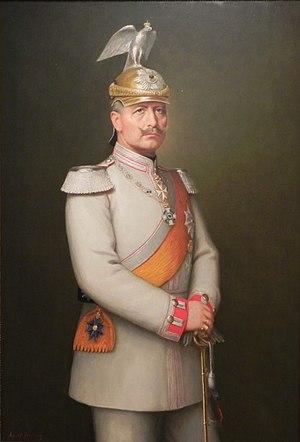
Adolf Hering, né le 7 décembre 1863 dans le village de Groß-Bosemb près de Sensburg en Prusse-Orientale et mort le 14 juin 1932 à Rauschen en Sambie, est un peintre réaliste et illustrateur allemand qui excella dans les scènes de genre villageoises et les portraits de paysannes, ainsi que dans la peinture d'histoire militaire.
La mobilisation allemande de 1914 désigne le rappel sous les drapeaux en 1914 de théoriquement tous les Allemands aptes au service militaire.
Metz [mɛs] est une commune française située dans le département de la Moselle, en Lorraine. Préfecture de département, elle fait partie, depuis le 1ᵉʳ janvier 2016, de la région administrative Grand Est, dont elle accueille les assemblées plénières. Metz et ses alentours, qui faisaient partie des Trois-Évêchés de 1552 à 1790, se trouvaient enclavés entre la Lorraine ducale et le duché de Bar jusqu'en 1766. Par ailleurs, la ville a été de 1974 à 2015 le chef-lieu de la région de Lorraine.